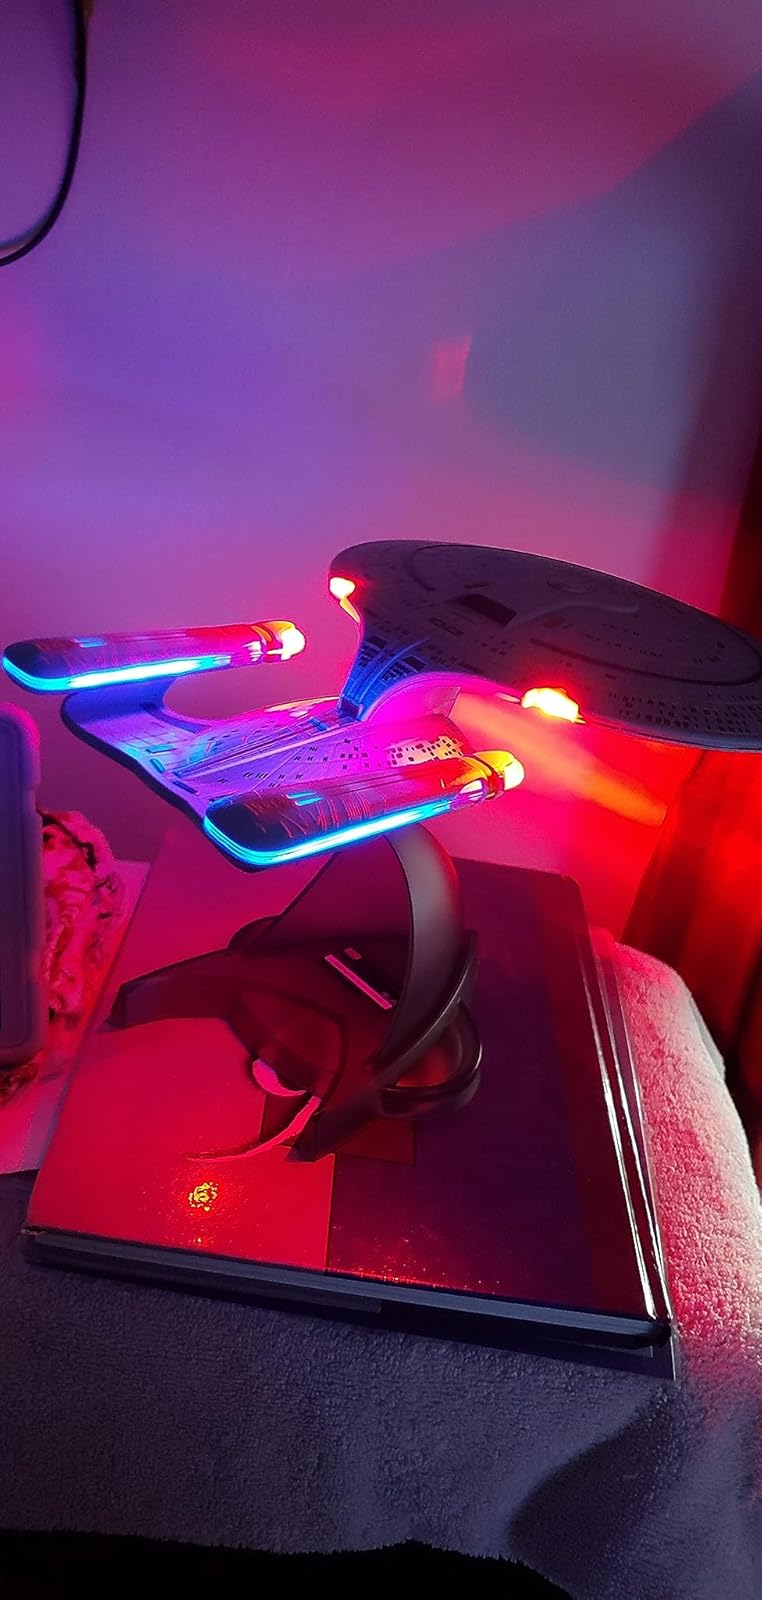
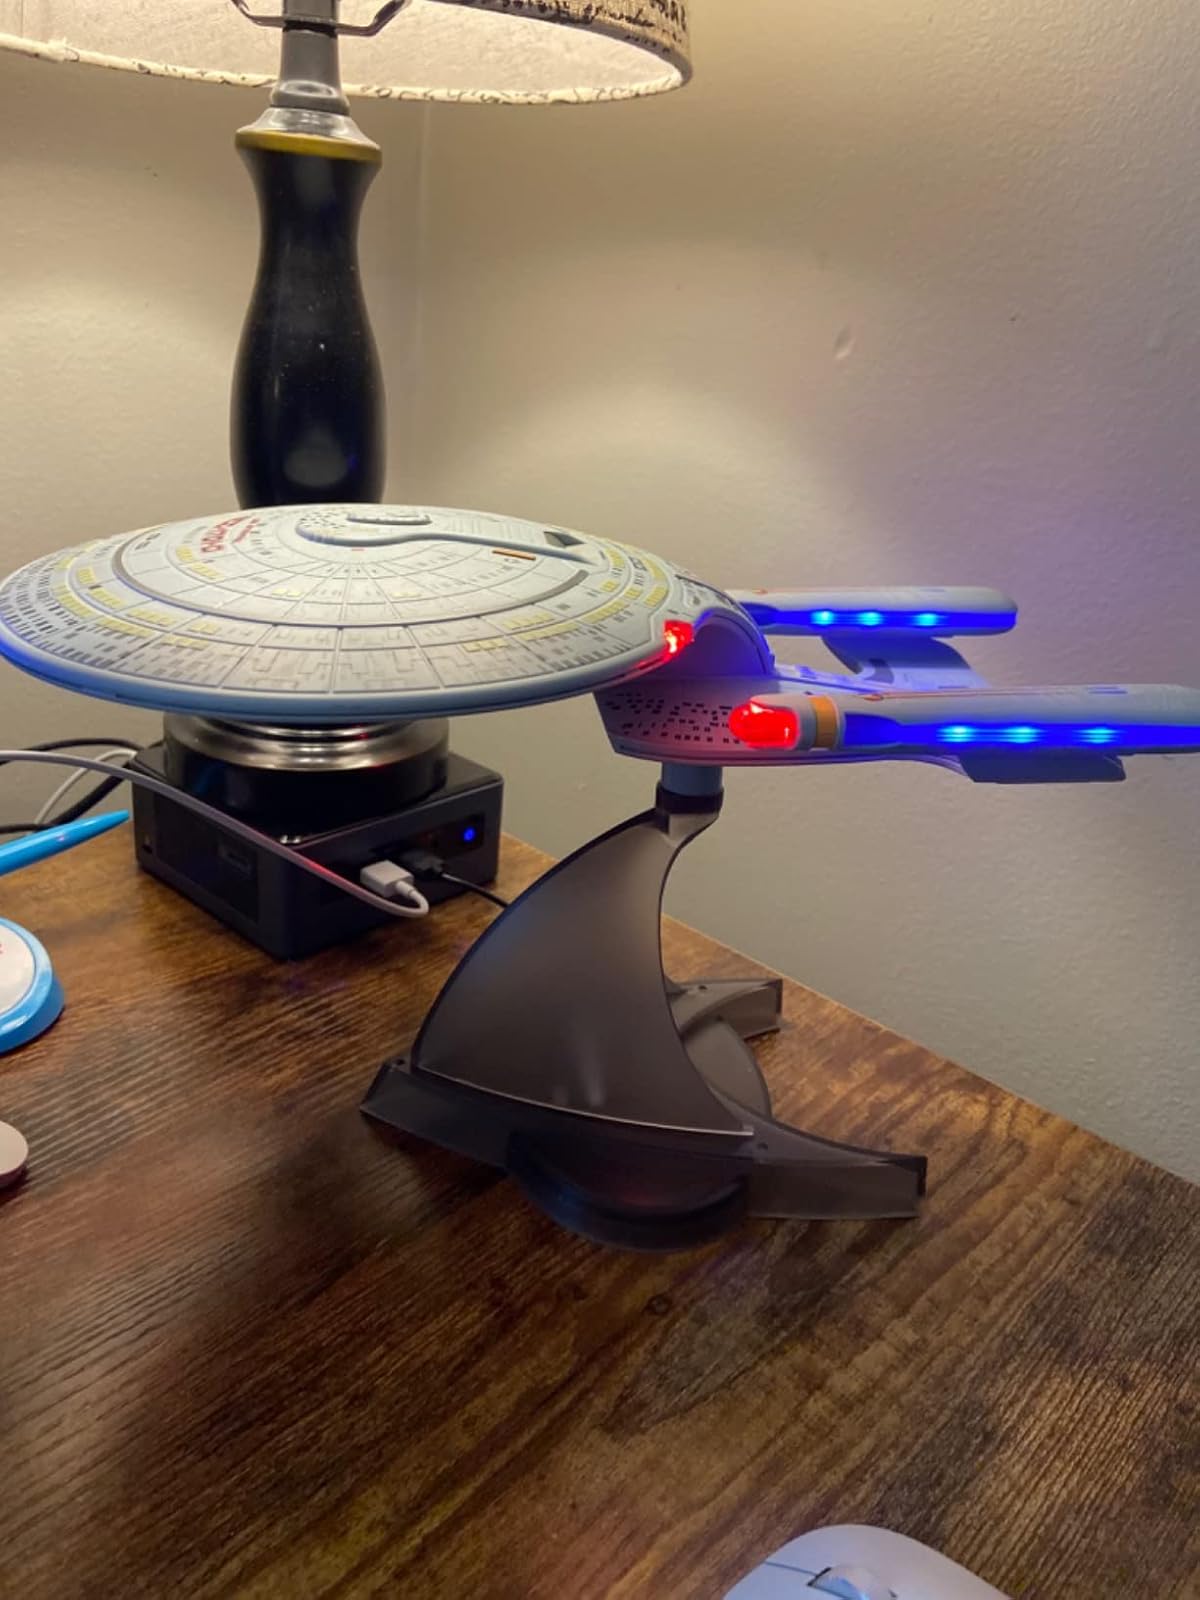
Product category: fan
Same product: yes